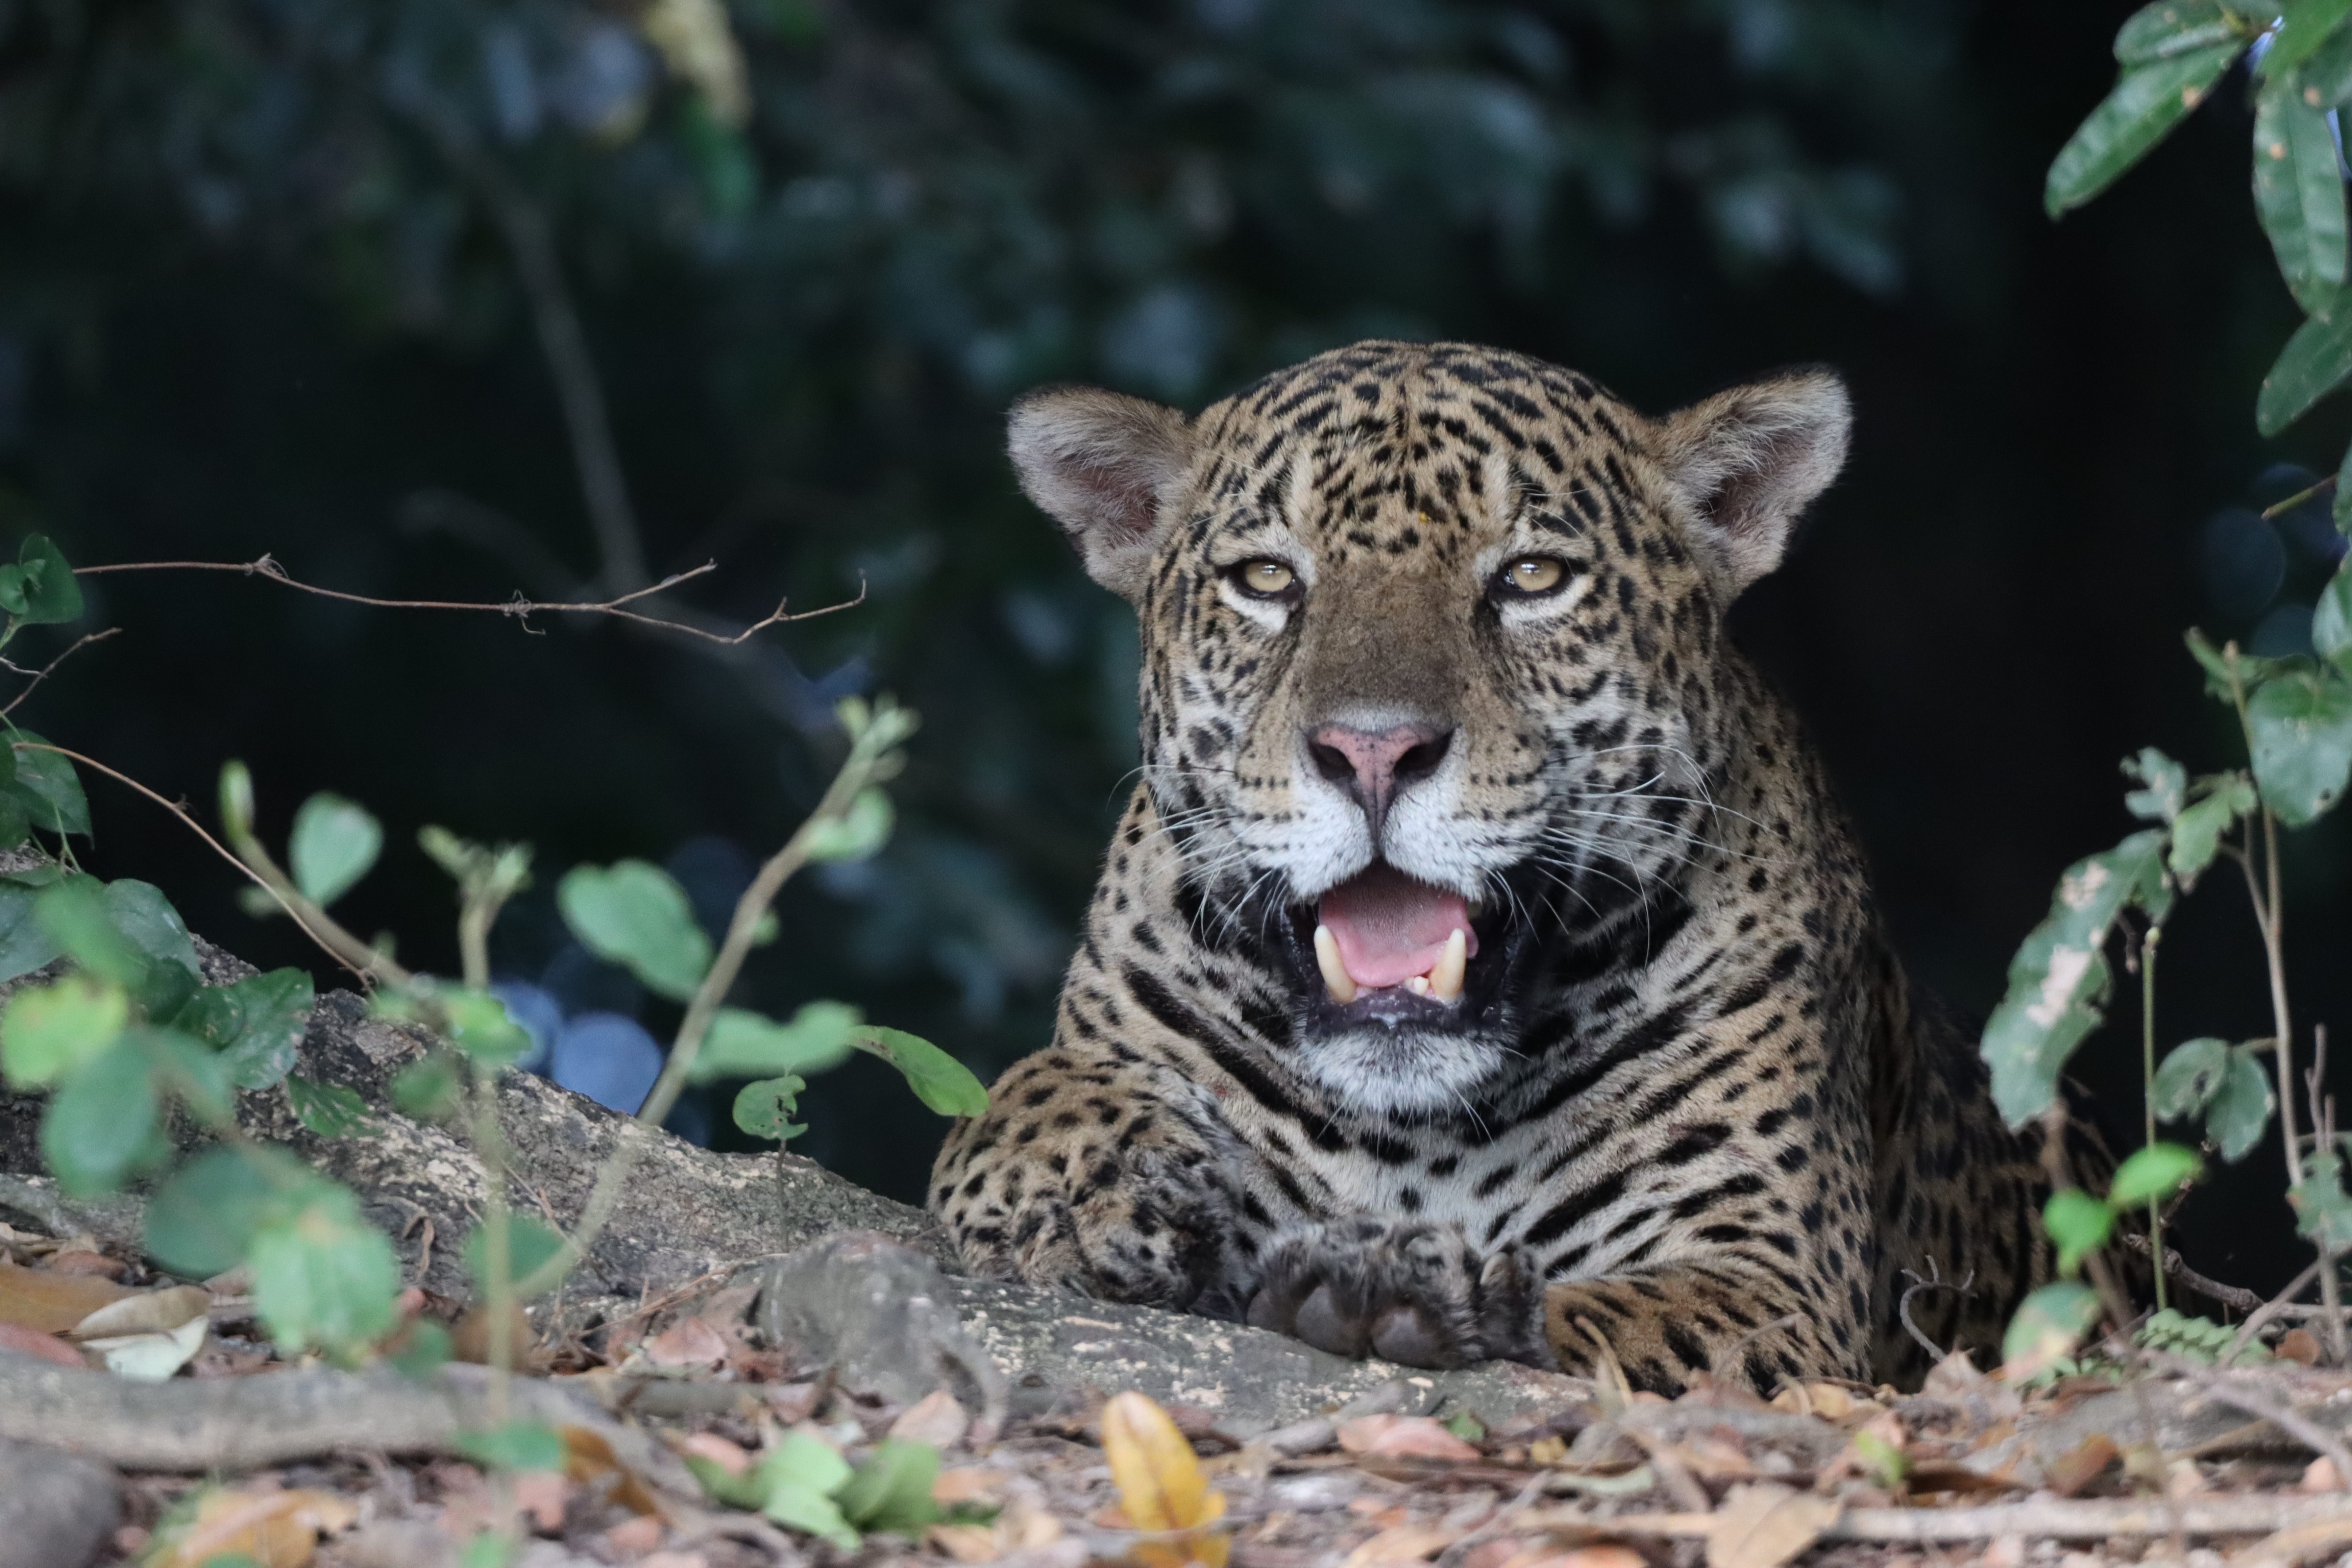
Jaguar: Bagua